Le Torpt

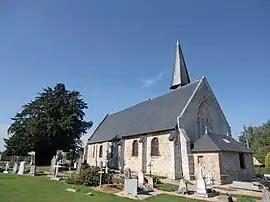
The church in Le Torpt

Le Torpt is a commune in the Eure department in Normandy in northern France.